Porter (beer)

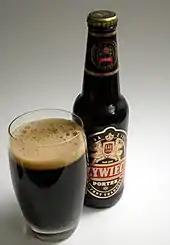
Żywiec Porter, Poland – a typical Baltic porter

Porter was first brewed in Ireland in 1776, and although Arthur Guinness did not start brewing until 1787, he had phased out all other types of beer from his Guinness Brewery by 1799. Beamish and Crawford and Murphy's Brewery, both in Cork followed suit and abandoned ales in favour of porter. Roger Protz has argued that the move from porter to stout was made when Arthur Guinness realised that he would pay less tax if he used unmalted and roasted barley in his beer, but brewing historian Martyn Cornell has disputed the historical accuracy of this claim.